Apocalypse Tapestry

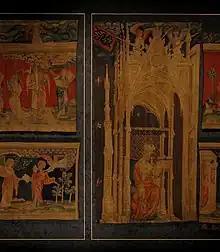
Detail of the tapestry (reverse side), showing an important figure seated under a ceremonial shade

The Apocalypse Tapestry was commissioned by Louis I, the Duke of Anjou around 1373. Jean Bondol, a Flemish artist who was a court artist of Anjou's brother Charles V of France, made designs or modellos for the set; these were probably rather small and later worked up into full-size cartoons for the weavers to follow.